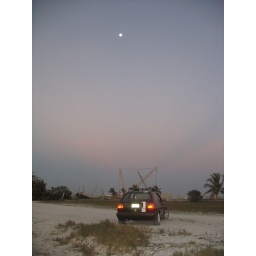
The GTI with the cranes building the new bridge in the background.